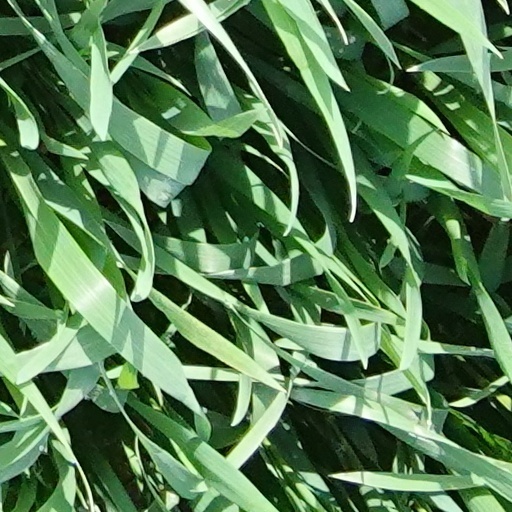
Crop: wheat